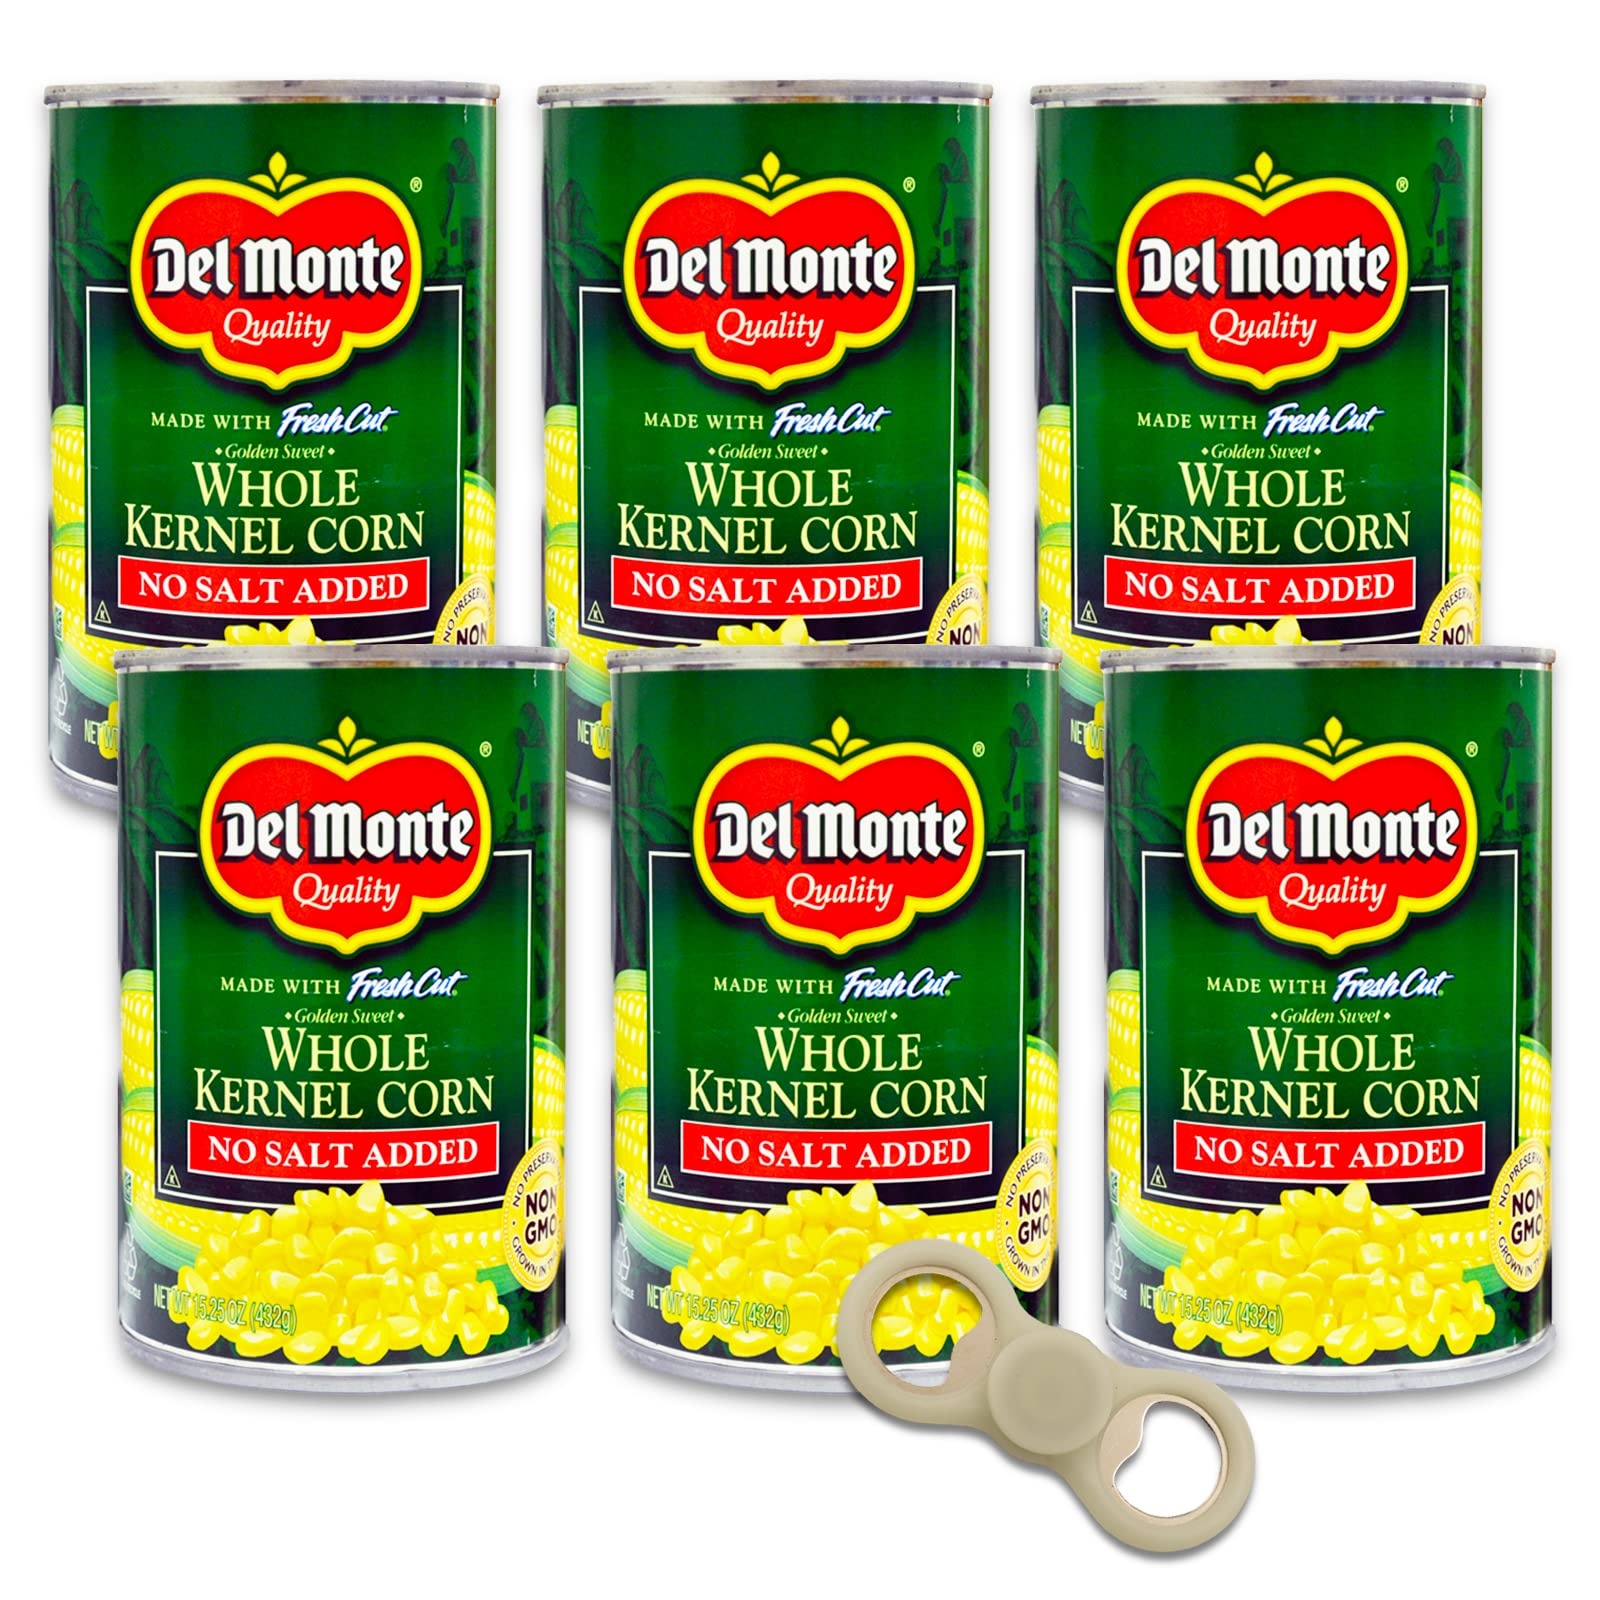
Item Name: Del Monte Corn 6 Pack - Bundle with 6 Del Monte Corn Cans 15.25 Oz Per Can Plus Bottle Opener | Canned Corn No Salt Added
Value: 6.0
Unit: Count

Price: 1.245